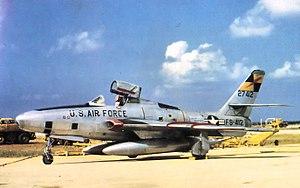
Le Republic F-84F Thunderstreak était un chasseur-bombardier américain à réaction, conçu par la société Republic Aviation. Initialement envisagé comme une évolution importante à ailes en flèche du F-84 Thunderjet à ailes droites, l'avion était en fait presque entièrement nouveau.